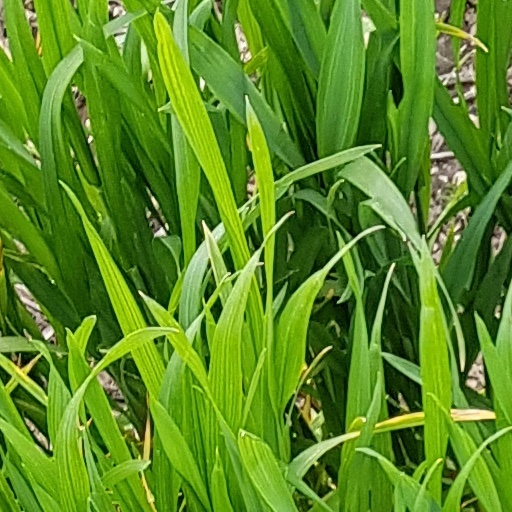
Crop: wheat